Kassel kerb

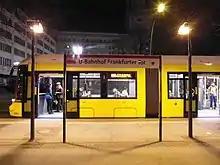
Flexity low-floor tram at level-entry station in Berlin - the goal is to have all bus and tram stations getting a matching kerb

The "" kerb is a parallel development, derived from the elevated sidewalks used for low-floor trams in Dresden, Germany. Its development started during the introduction of the first low-floor trams (mode during 1995–1998) and the Combibord patent was granted in July 1997 (DE 19730055). The round section allows buses to align to the tram platform in a similar way as the trams for level entry.